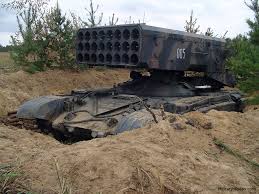
Label: TOS-1